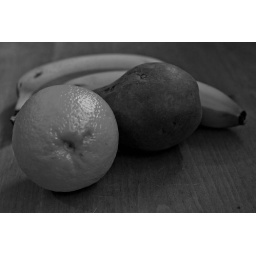
I eat fruit but not in black and white